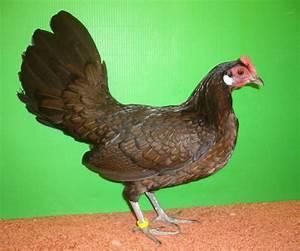
chicken